Svatava (Sokolov District)

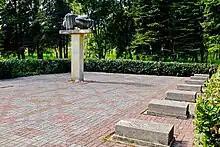
Memorial of Subcamp of Flossenbürg concentration camp

The main landmark is the Church of the Immaculate Conception. It was built in the Historicist style in 1924. In 1926, the rectory was added to the church.